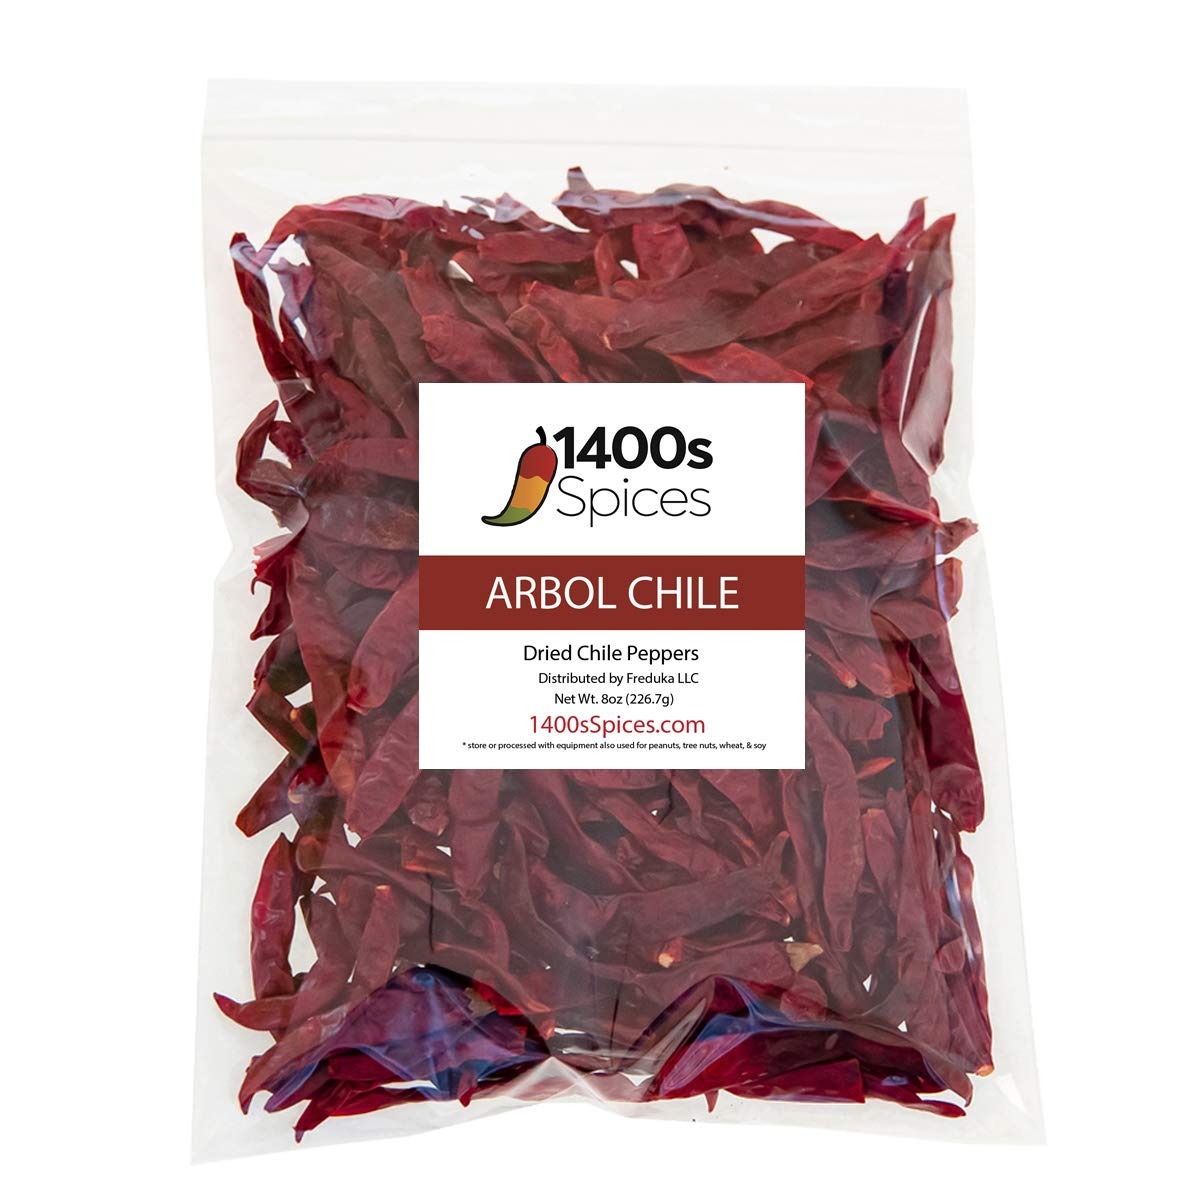
Item Name: 8oz Chile de Arbol S17. Dried Arbol Whole Chilies Peppers, Chili Seco Pods for Authentic Mexican Food by 1400s Spices
Bullet Point 1: Optimal solution: With our red peppers, you will prepare delicious dishes adding just the right amount of spiciness, and impressing any guest you have at your special events.
Bullet Point 2: Multi-purpose: The De Arbol hot peppers are used to prepare delicious Chinese, Mexican, or Southeast Asian dishes, but it is rather used as an accent than the main ingredient.
Bullet Point 3: Delicious flavor: One of the best parts of our dried red chili peppers is that they can be tossed in the blender for a great salsa sauce, added in marinades, soups, and hot sauces. With 15.000 – 30.000 Scoville Heat Units.
Bullet Point 4: Convenient set: Order the red chili for yourself or as a thoughtful present for a friend or loved one, and you can be sure they will be appreciated! Our set includes one pack of chili peppers, ideal for your delicious hot dishes!
Product Description: Our company focuses on providing practical and affordable hot peppers which are meant to improve your spicy dish experience and make your dishes delicious without compromising on safety. We make it a rule to work only with premium ingredients and trustworthy suppliers to live up to your rigorous expectations. Not entirely pleased with your order? Our customer care department will gladly take care of any request! Why is our product perfect for you? The premium De Arbol Chiles are a must-have for Mexican, Chinese, Southeast Asian, or Southwestern Dish enthusiasts. The red peppers are ideal for preparing delicious and spicy soups, sauces, and infusions. Measuring between 15.000 and 30.000 SHU, the hot chilies can also be used as decorative garlands that are believed to bring good luck and health. Still not convinced? Here are some of the fantastic features of this product: Perfect for sauces, infusions, and soups; Practical and versatile; Between 15.000 and 30.000 SHU; Delicious, unique taste; Ideal for spicy dish enthusiasts; Enhance your taste buds with our De Arbol Chiles
Value: 8.0
Unit: Ounce

Price: 9.97